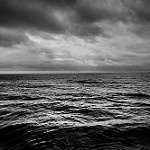
Label: B & W